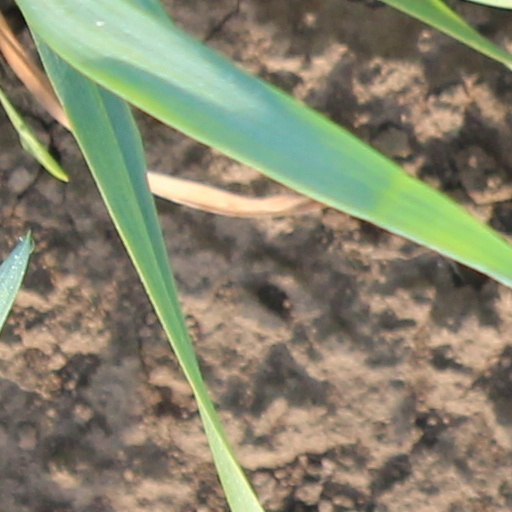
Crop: wheat